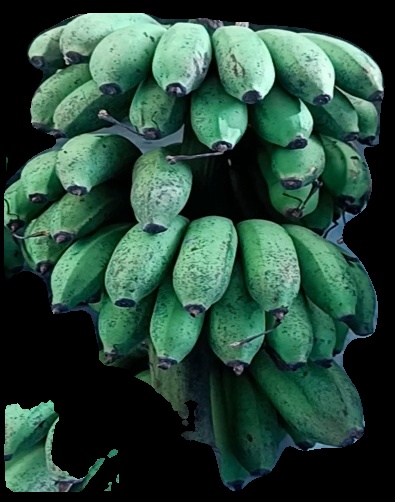
Variety: rasbale
Grade: grade2